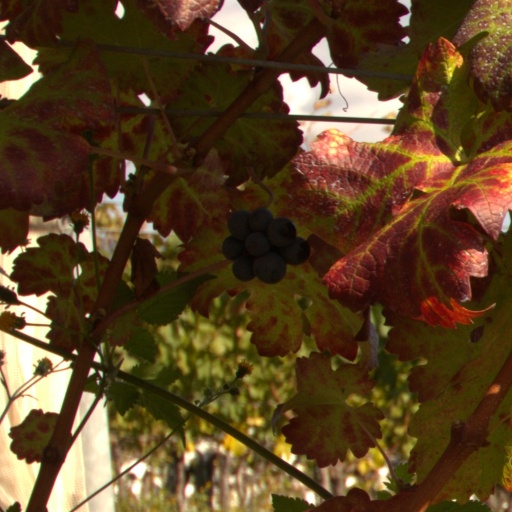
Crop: grape